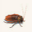
Label: cockroach